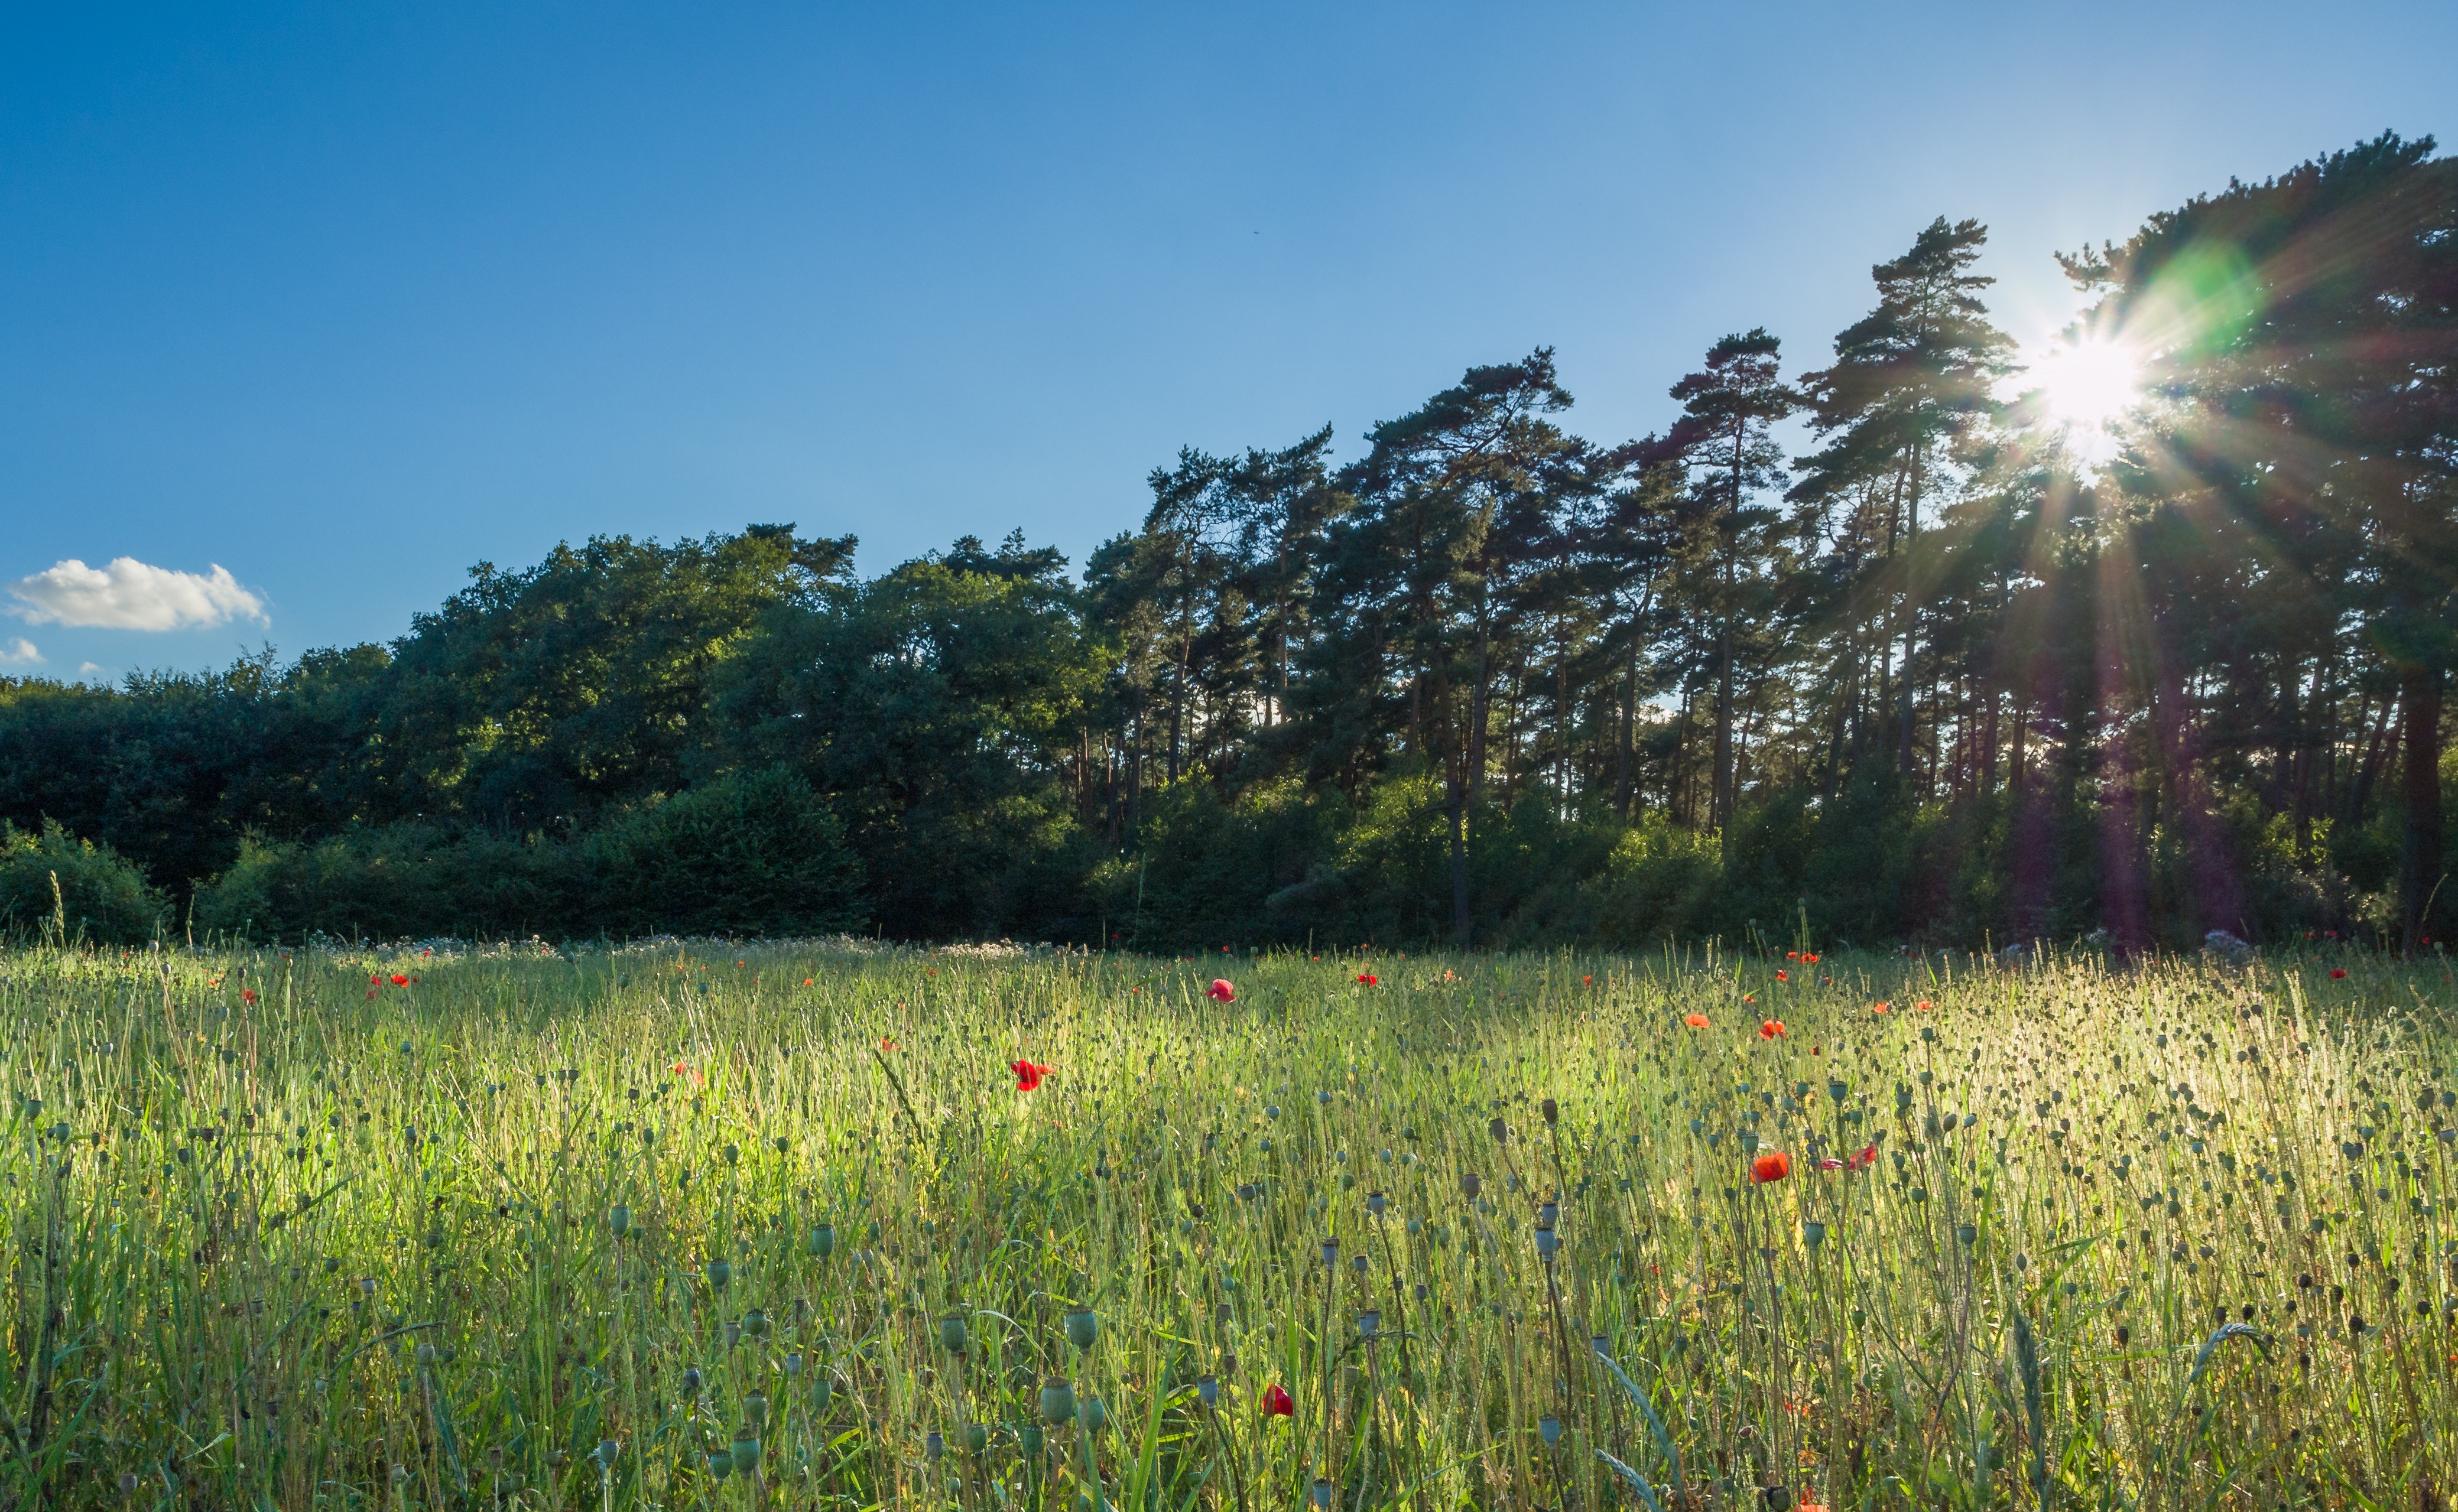
landscape, tree, nature, grass, horizon, sky, field, lawn, meadow, prairie, sunlight, morning, flower, crop, pasture, agriculture, plain, wildflower, grassland, wetland, habitat, ecosystem, rural area, paddy field, natural environment, grass family